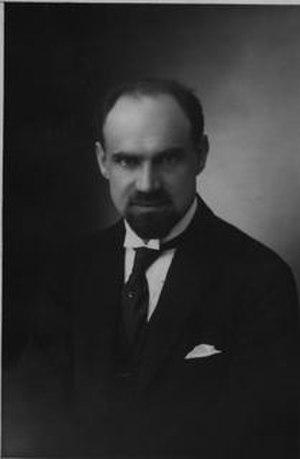
Ernestas Galvanauskas né le 20 novembre 1882 à Zizonys mort le 24 juillet 1967 à Aix-les-Bains est un homme d'État lituanien. il est premier ministre de Lituanie de 1919 à 1920 puis pendant trois mandats consécutifs de février 1922 à février 1923, de février 1923 à juin 1923 puis de juin 1923 à juin 1924. Ces quatre mandats sont effectués sous la présidence d'Antanas Smetona.